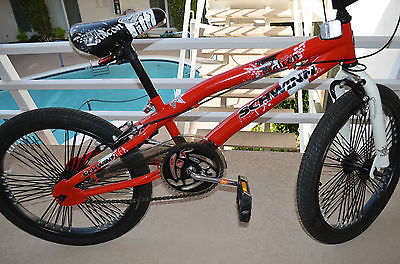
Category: bicycle